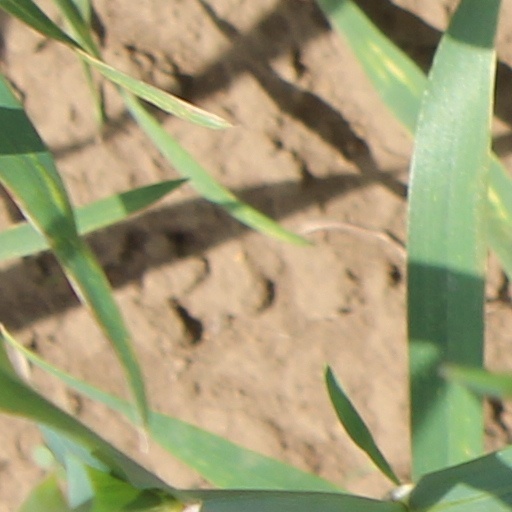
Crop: wheat